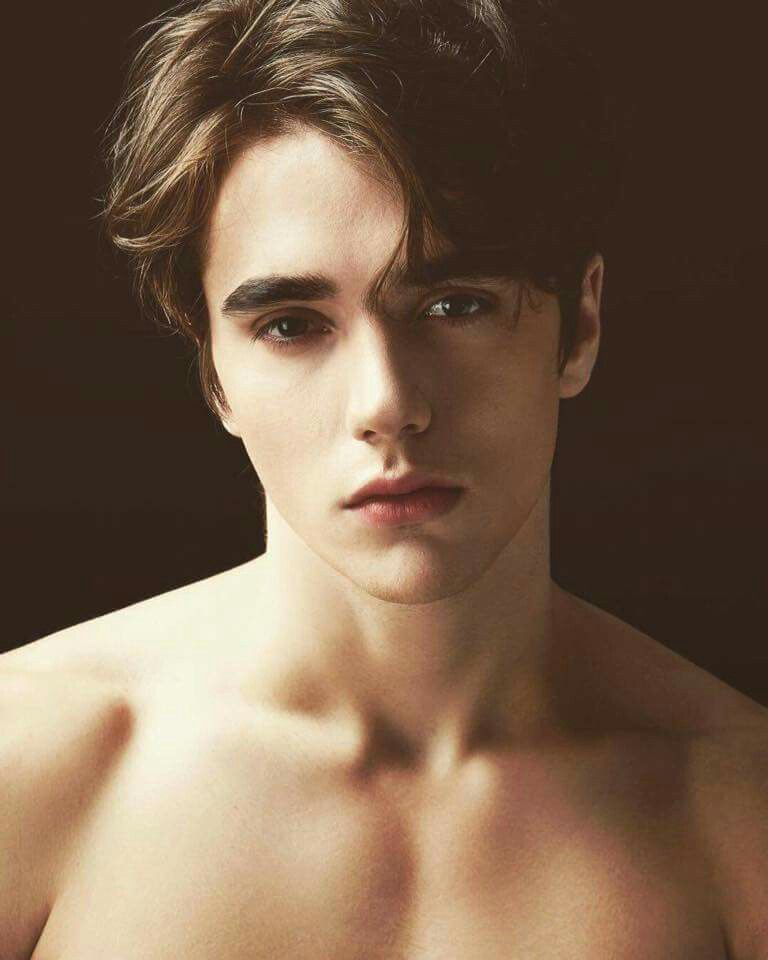
Portrait style: Real Portrait